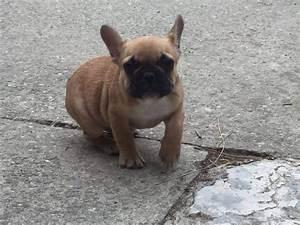
dog